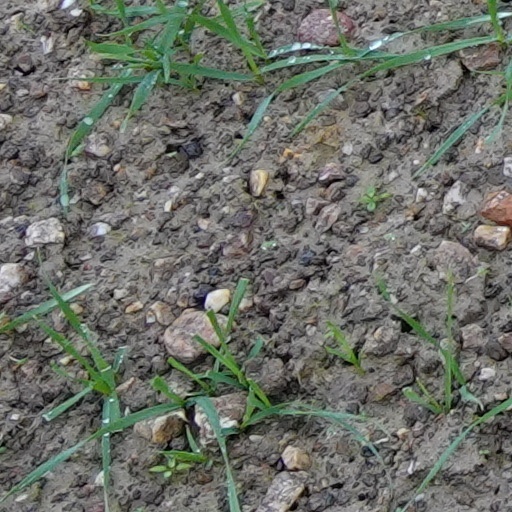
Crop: wheat